Chapel of Saint Paul

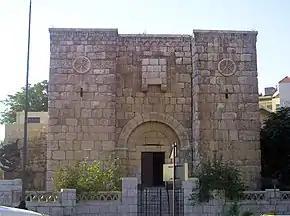
Bab Kisan, now a chapel

The Chapel of Saint Paul ("Kanīsat Mar Bawlus") is a church in Damascus, Syria, located along Tarafa bin al-Abd Street near the former Bab Kisan (Kisan Gate).